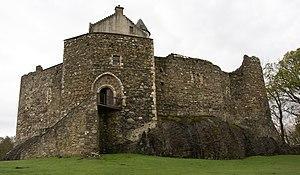
Cette liste recense les principaux châteaux du council area d'Argyll and Bute en Écosse.